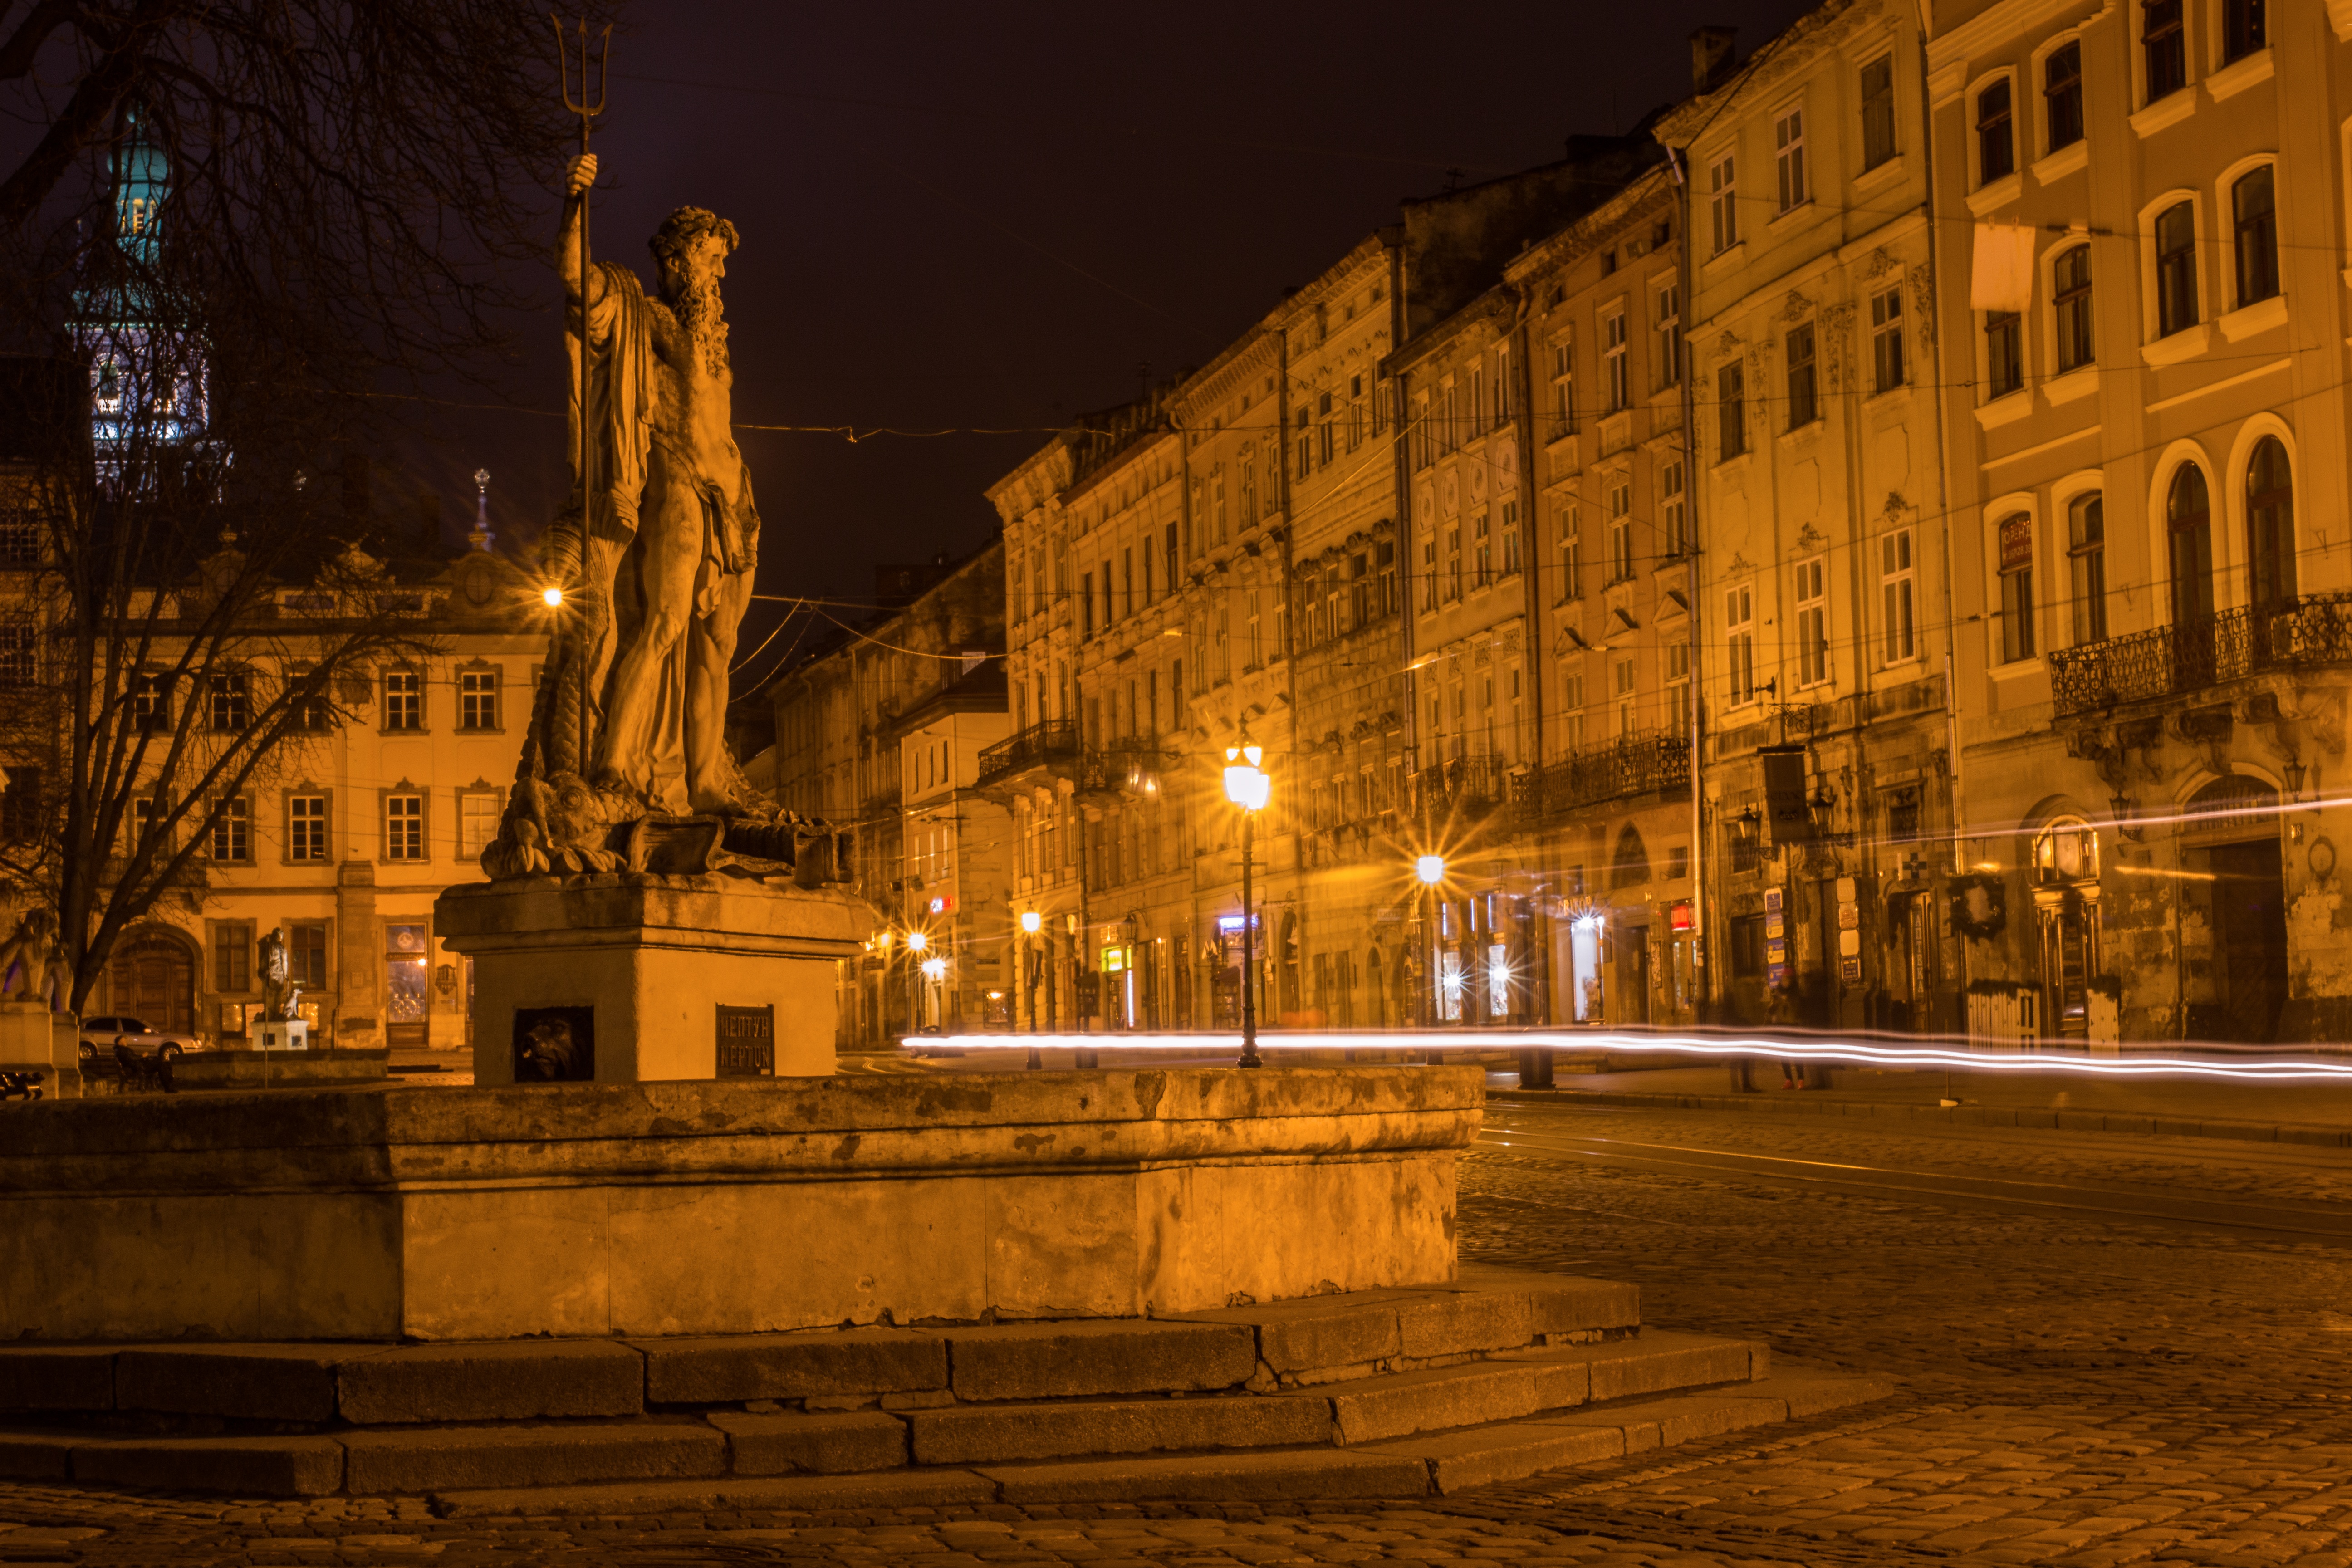
landscape, nature, light, architecture, street, night, house, building, old, city, stone, cityscape, downtown, summer, vacation, tourist, europe, evening, reflection, column, journey, plaza, shadow, romantic, landmark, tourism, gothic, sculpture, lights, euro, ukraine, beautiful, center, town square, style, renaissance, european, area, historical, classic, water feature, baroque, metropolis, milestone, lviv, ancient rome, the fa ade of the, city centre, urban area, ancient history, ukrainian language, eastern galicia, human settlement